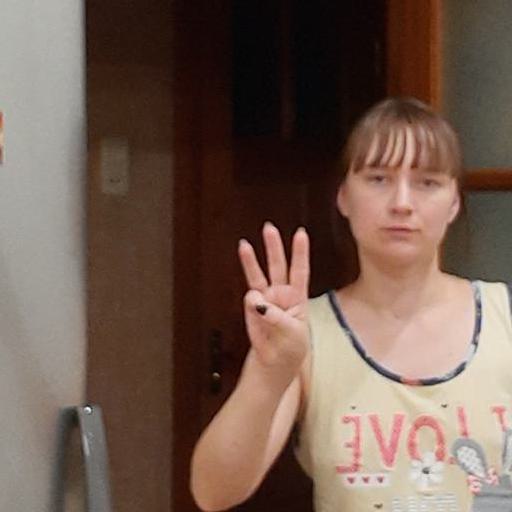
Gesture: three